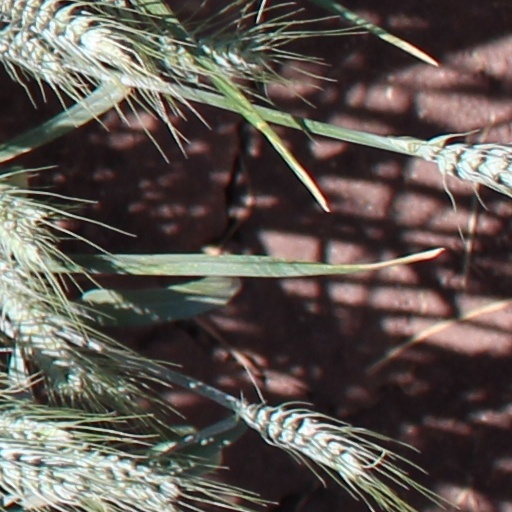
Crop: wheat